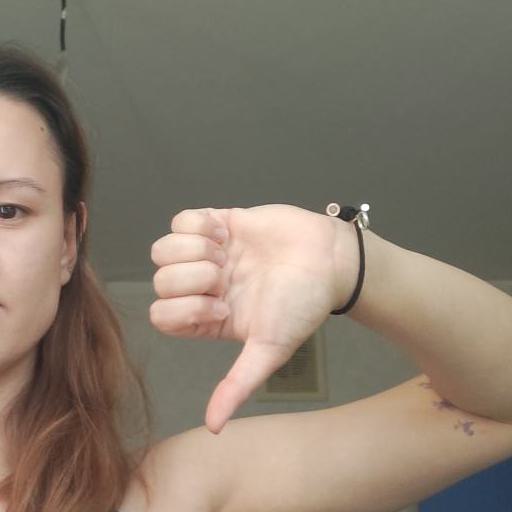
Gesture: dislike